Yema T70

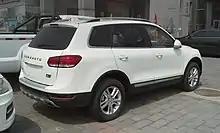
Yema T70 rear

Positioning above the compact Yema F series (Yema F10, Yema F12, Yema F16) compact crossover products, the design is said to be inspired by the first generation Volkswagen Touareg midsize crossover and the first generation Volkswagen Tiguan compact crossover, with the front and rear DRG heavily resembling the Volkswagen crossovers.